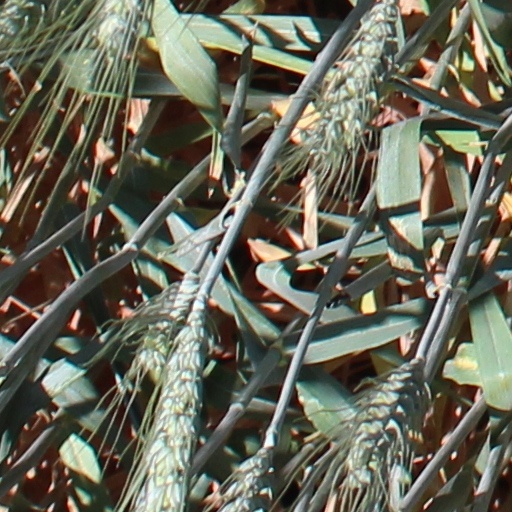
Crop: wheat